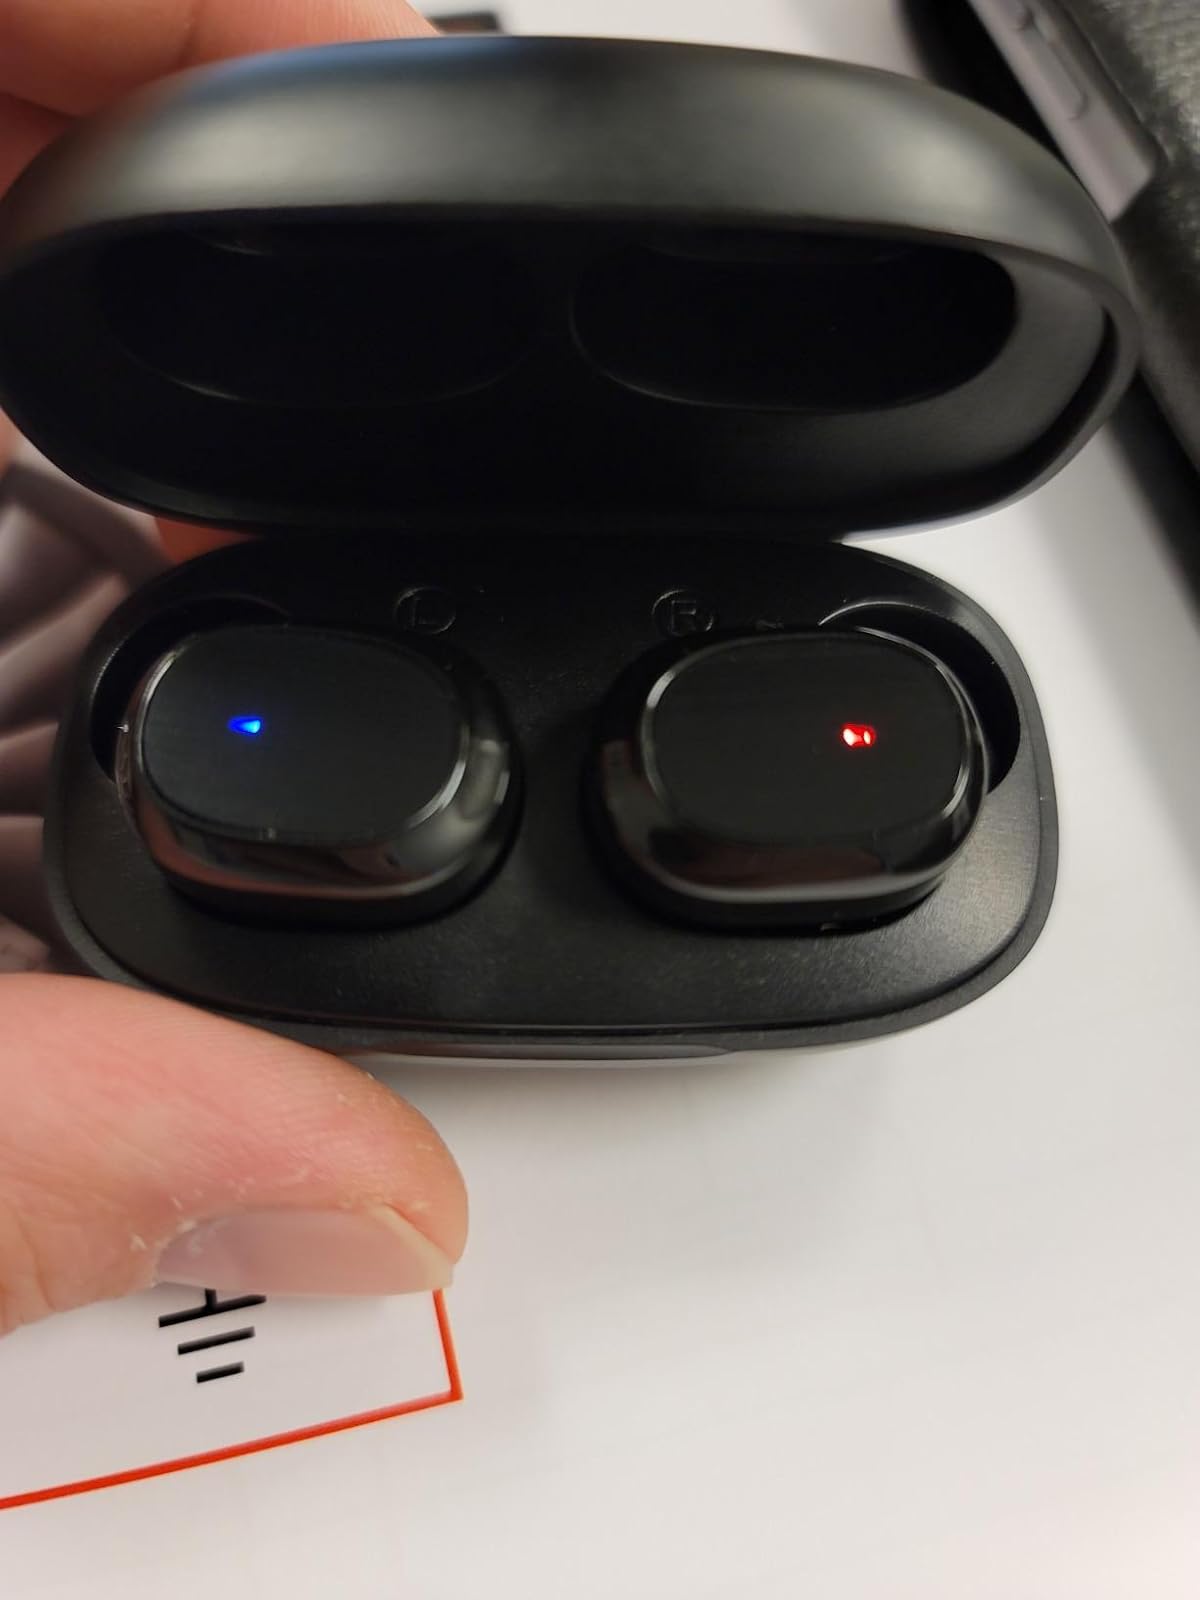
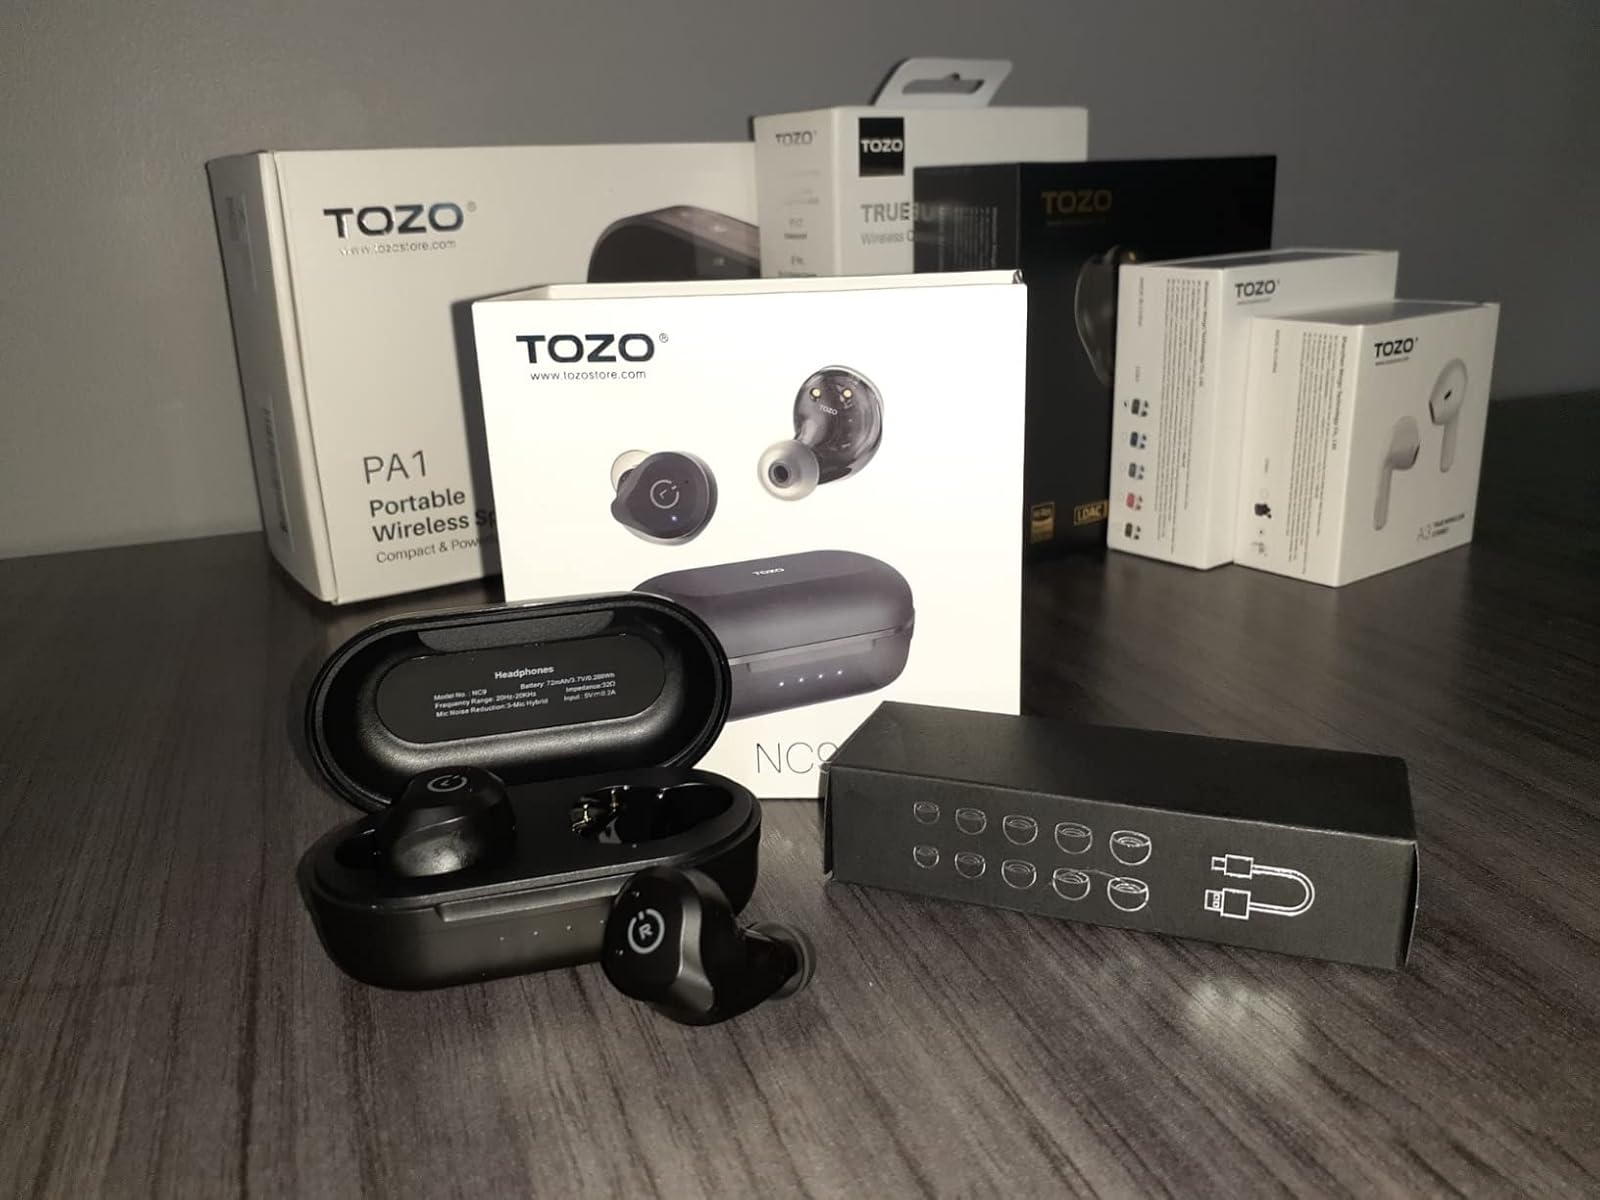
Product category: earbuds
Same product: no